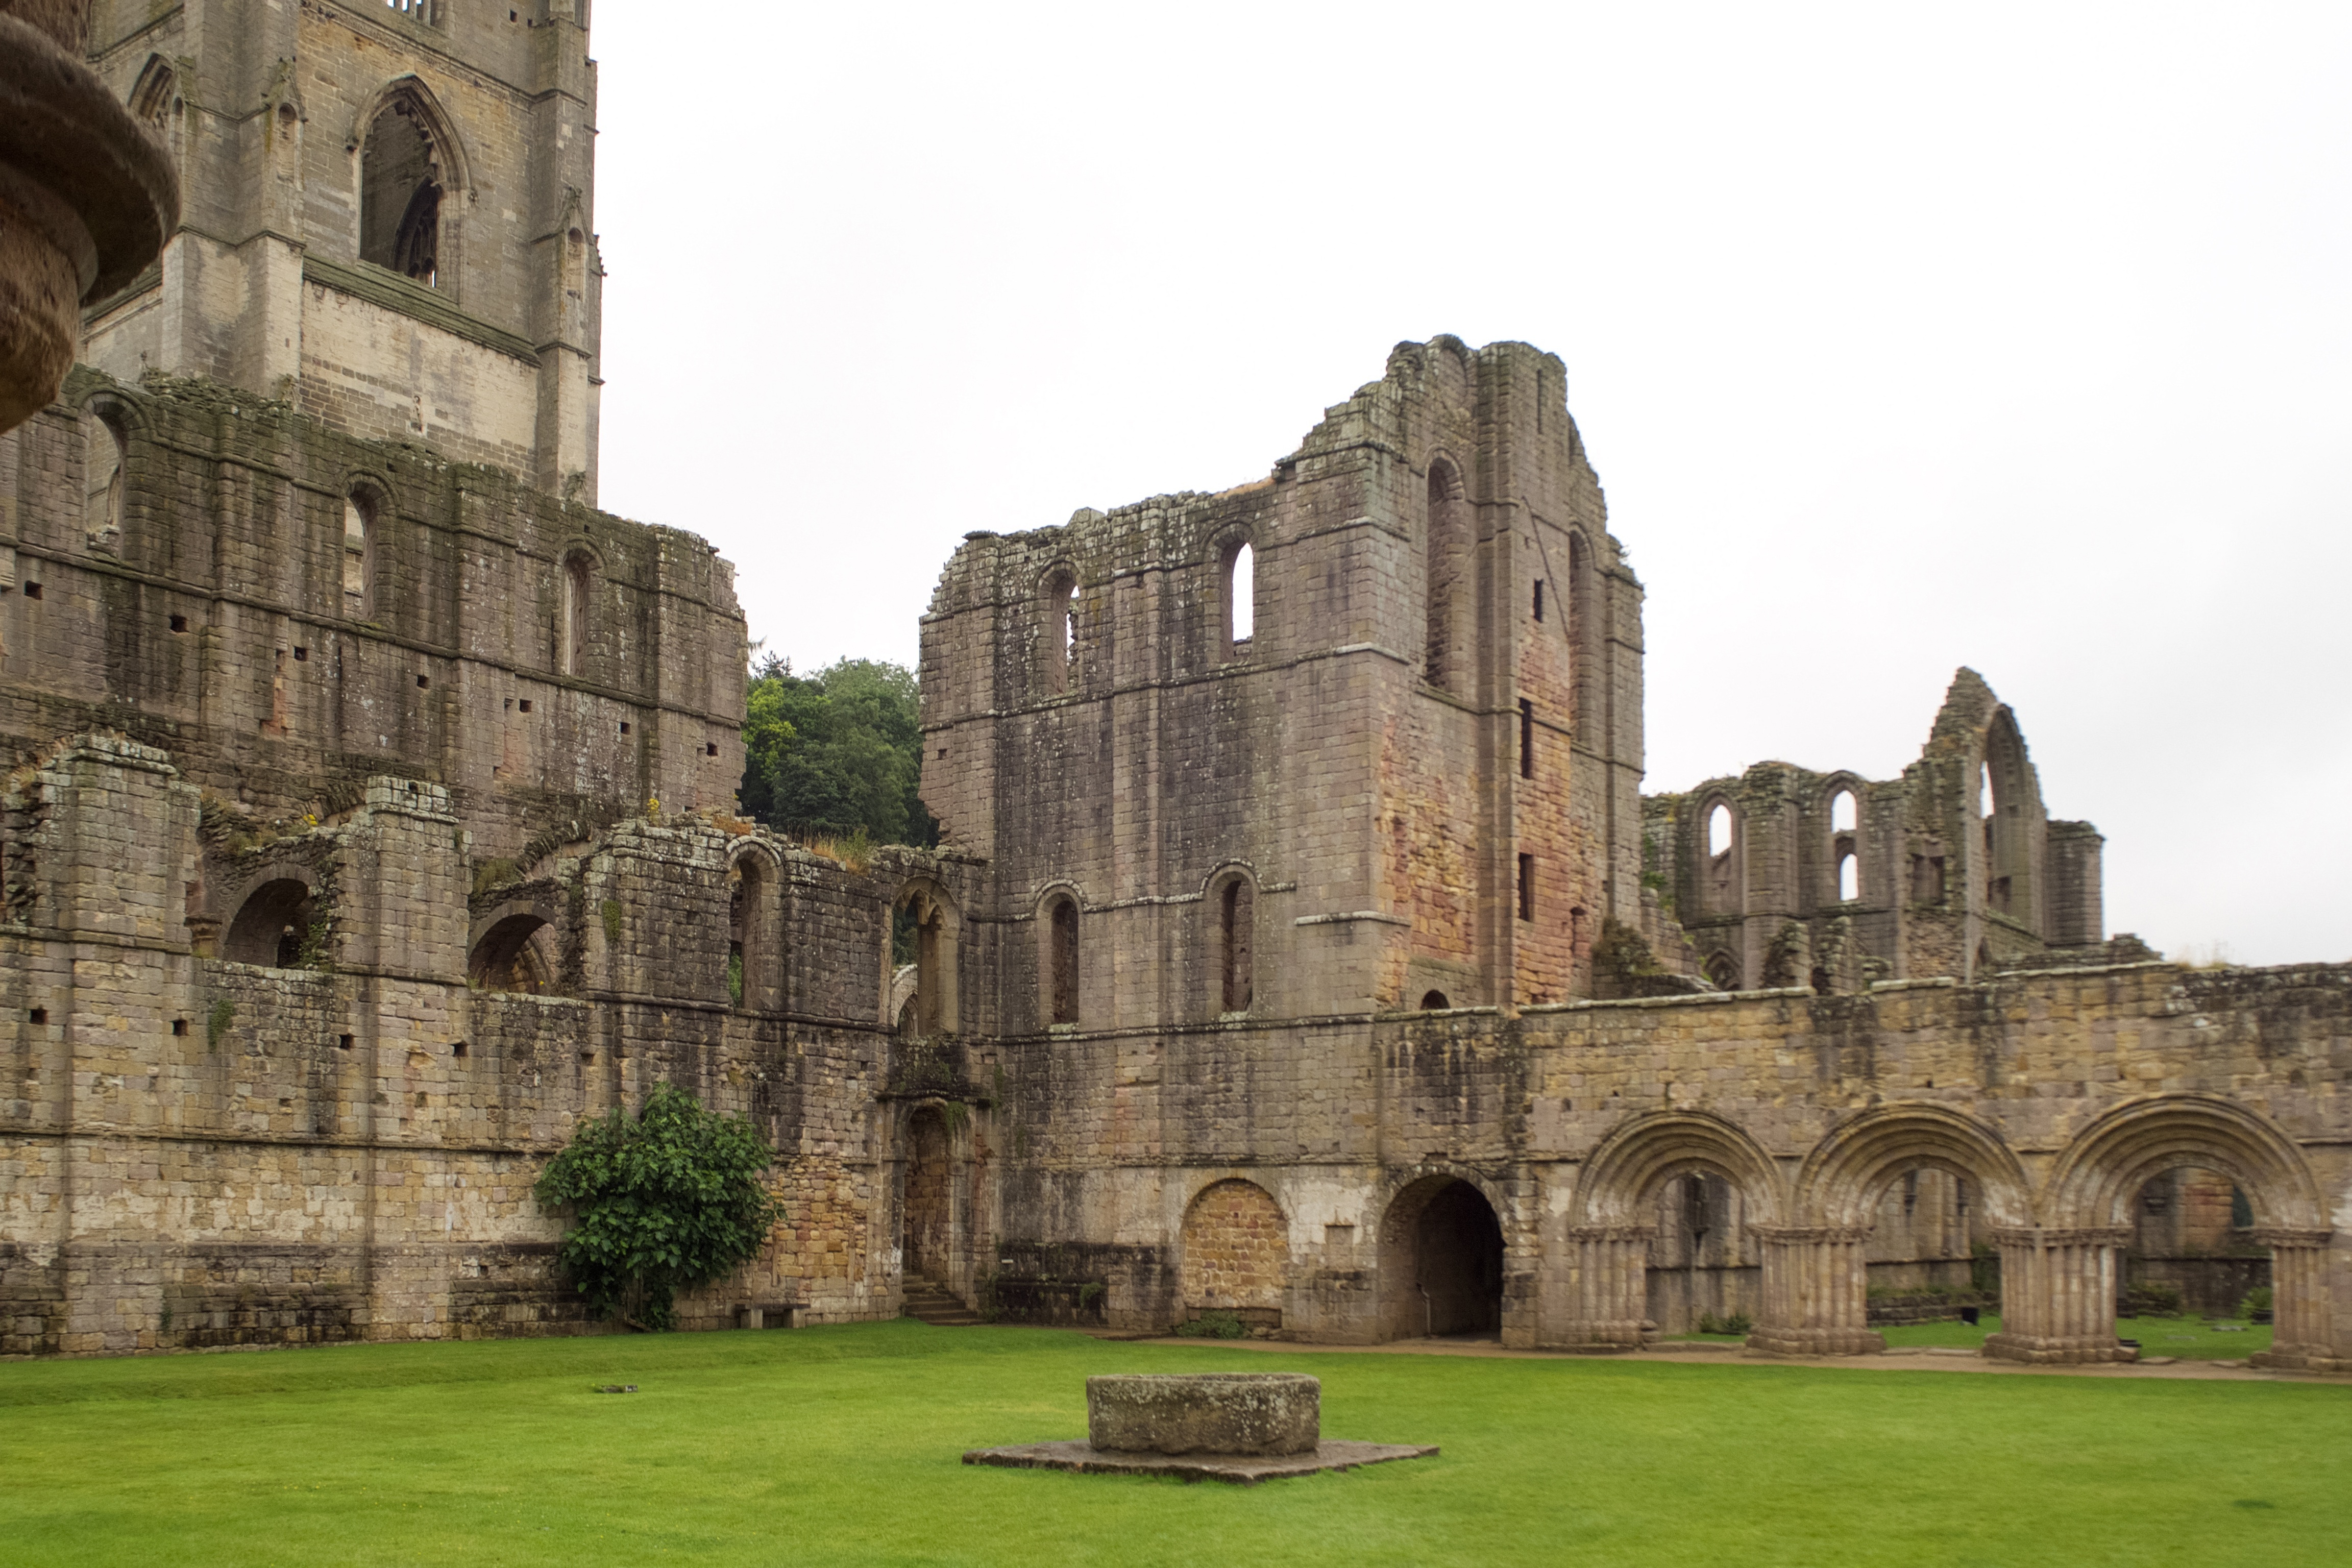
building, chateau, palace, castle, cathedral, fortification, ruin, place of worship, medieval architecture, england, yorkshire, ruins, monastery, abbey, estate, united kingdom, stately home, unesco world heritage site, fountains abbey, national treust, cistercian monastery, historic site, ancient history, byzantine architecture